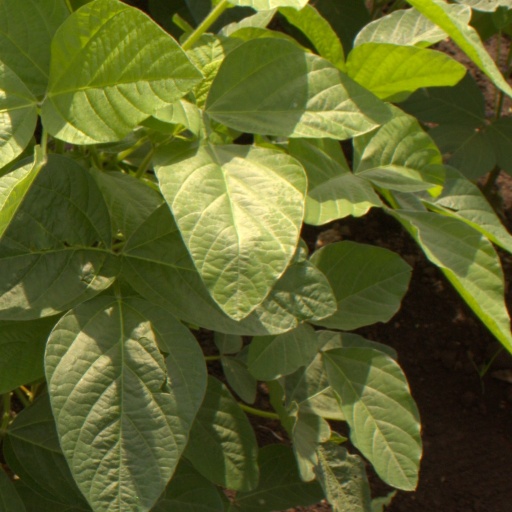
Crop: soybean